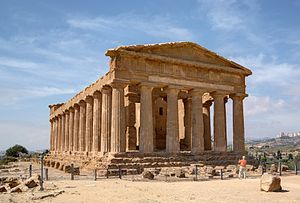
Agrigento (by)
Dorisk tempel fra Agrigento
Agrigento er hovedbyen i den italienske provins Agrigento på øen Sicilien.